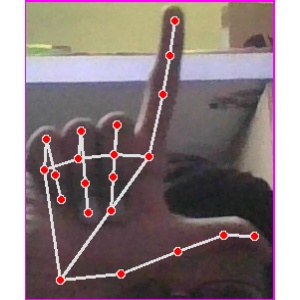
अक्षर: ल